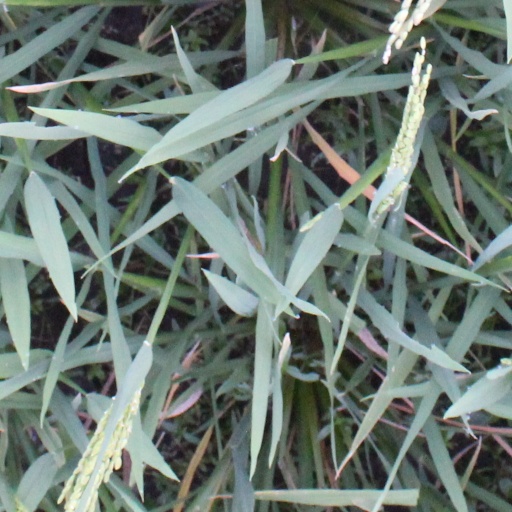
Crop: rice